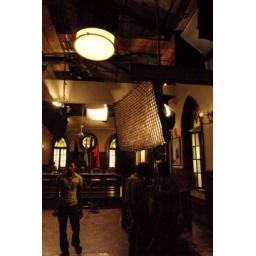
the set of a high court... the lights boxes were interesting... the light boys (gaffers) in foreground